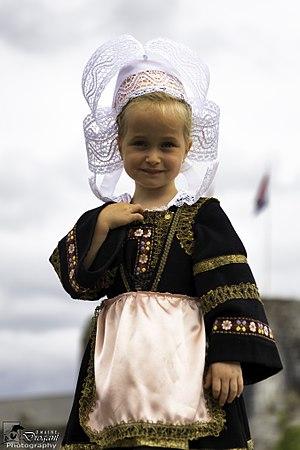
Le Festival des Filets bleus est un festival qui se déroule à Concarneau. Il a traditionnellement lieu l'avant-dernier week-end du mois d'août.